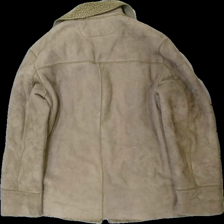
View: back
Type: Jacket
Category: Ladies
Brand: Not in the list
Brand text on label: Emilio
Colors: Beige
Material: 60% akryl 40% polyester
Cut: V-collar
Size: M
Season: All
Stains: Minor
Damage: smuts fläckar
Damage location: middle center
Damage 2: smuts fläck
Damage 2 location: top left
Damage 3: smuts fläck
Damage 3 location: middle center
Price range: <50
Recommended usage: Reuse
Description: beige jacka med beiga knappar